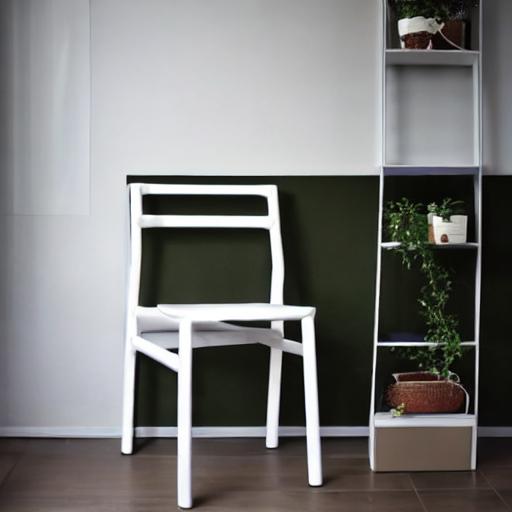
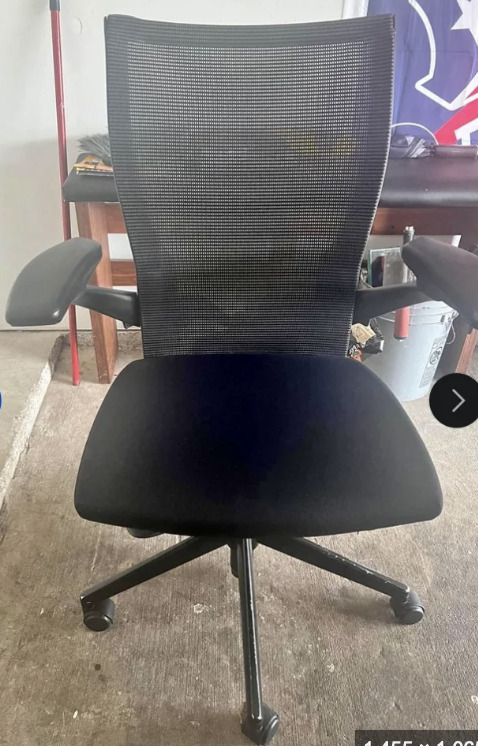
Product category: items_chair
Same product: no